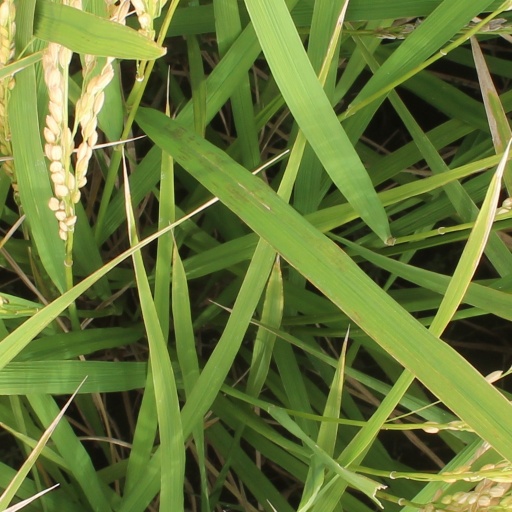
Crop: rice